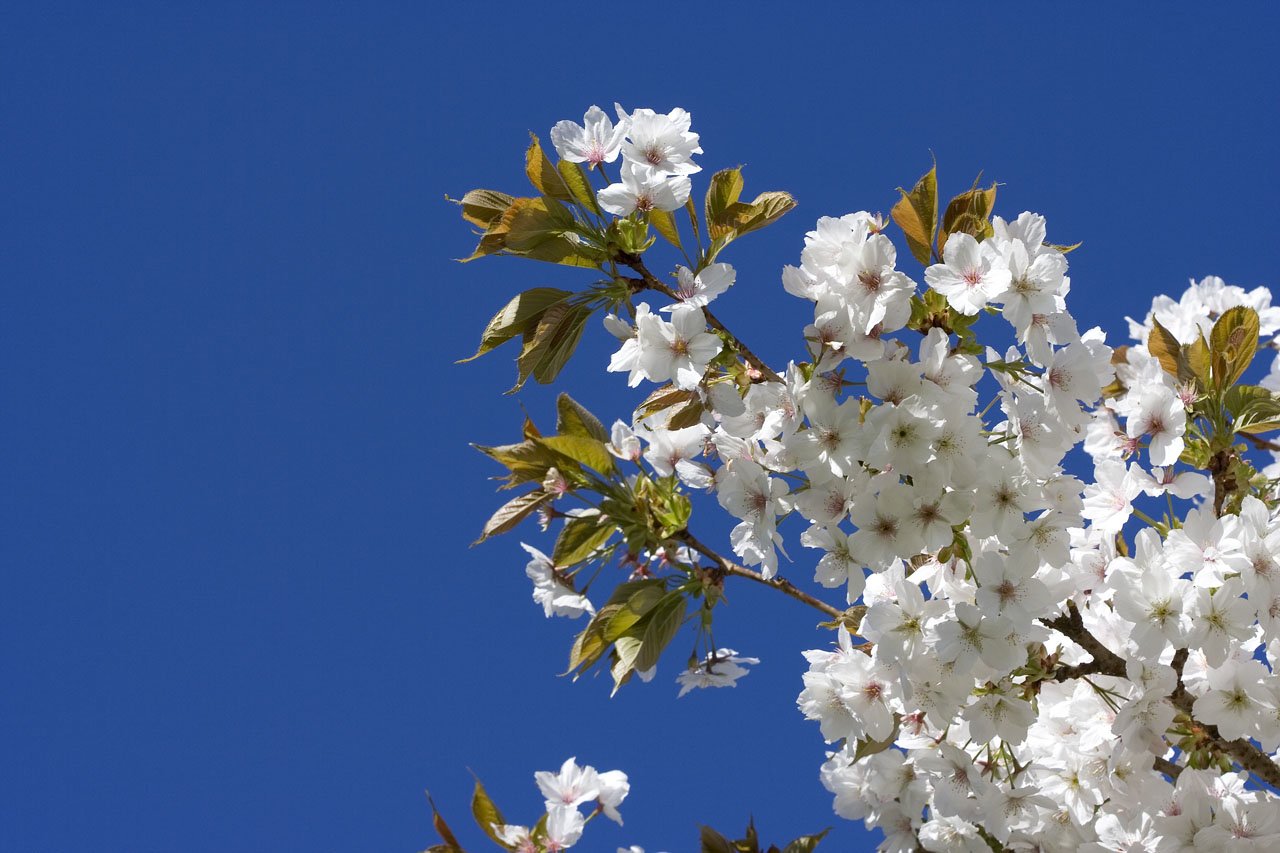
tree, branch, blossom, plant, sky, white, flower, petal, bloom, spring, produce, macro, botany, flora, wildflower, background, japanese, detail, flowering, cherry, flowering plant, land plant